Giant Mountains

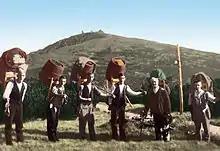
"Koppenträger", who in former times supplied the mountain huts during most of the year. The picture shows members of the Hofer and Mitlöhner families, two long-established dynasties from the eastern part of the Bohemian side of the mountains. The ancestors of both families came from Austria in the 16th century.

By order of Christopher von Gendorf, widespread timber cutting for the silver mine in Kutná Hora started in many places, which caused irreparable damage. These orders led to the third wave of colonization, which fully affected the mountain ridges. In 1566 he invited lumberjacks from Alpine countries to settle in his domain. These people from Tyrol, Carinthia and Styria changed the character of the mountains and shaped the cultural landscape significantly. Hundreds of families, especially from the Tyrol region, created another group of inhabitants who spoke a different German dialect and brought another domestic culture to the Krkonoše. On the mountain hillsides they founded new settlements, laid down the basis for later farming by breeding cattle and built wooden dams to retain the water.